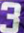
Number: 3